LTV A-7 Corsair II

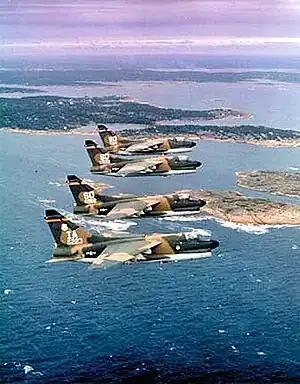
A-7 Corsair II of the Iowa (IA) and South Dakota (SD) Air National Guard

With the pullout of the USAF from its Thailand bases in late 1975, the A-7Ds stationed at Korat initially went to Clark AB, Philippines. The 3d TFS transitioned from its Corsairs to the F-4E Phantom II and remained at Clark. The A-7Ds were returned to the United States where they were reassigned to several Air National Guard squadrons.